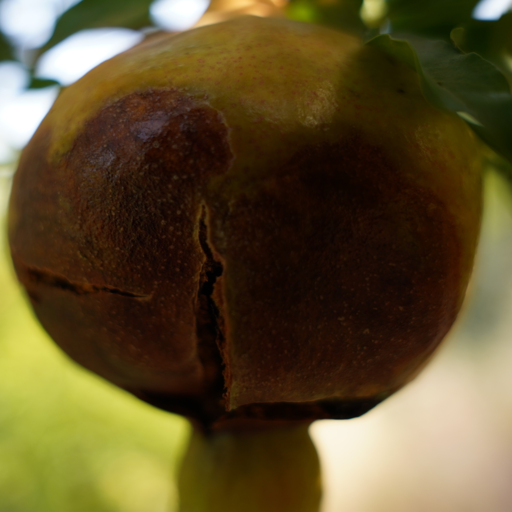
Label: Colletotrichum spp